Zahi Hawass

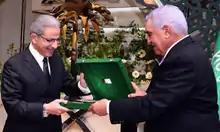
Zahi Hawass receives the Grand Prize of the Saudi Arabia Ministry of Culture (2018).

Hawass is married to Fekrya Hawass, a gynecologist whom he met in 1967. They have two sons, one a physician, the other a restaurateur, both living in Cairo.